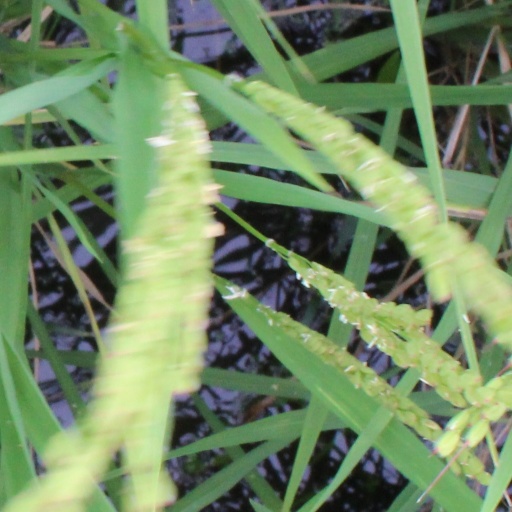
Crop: rice